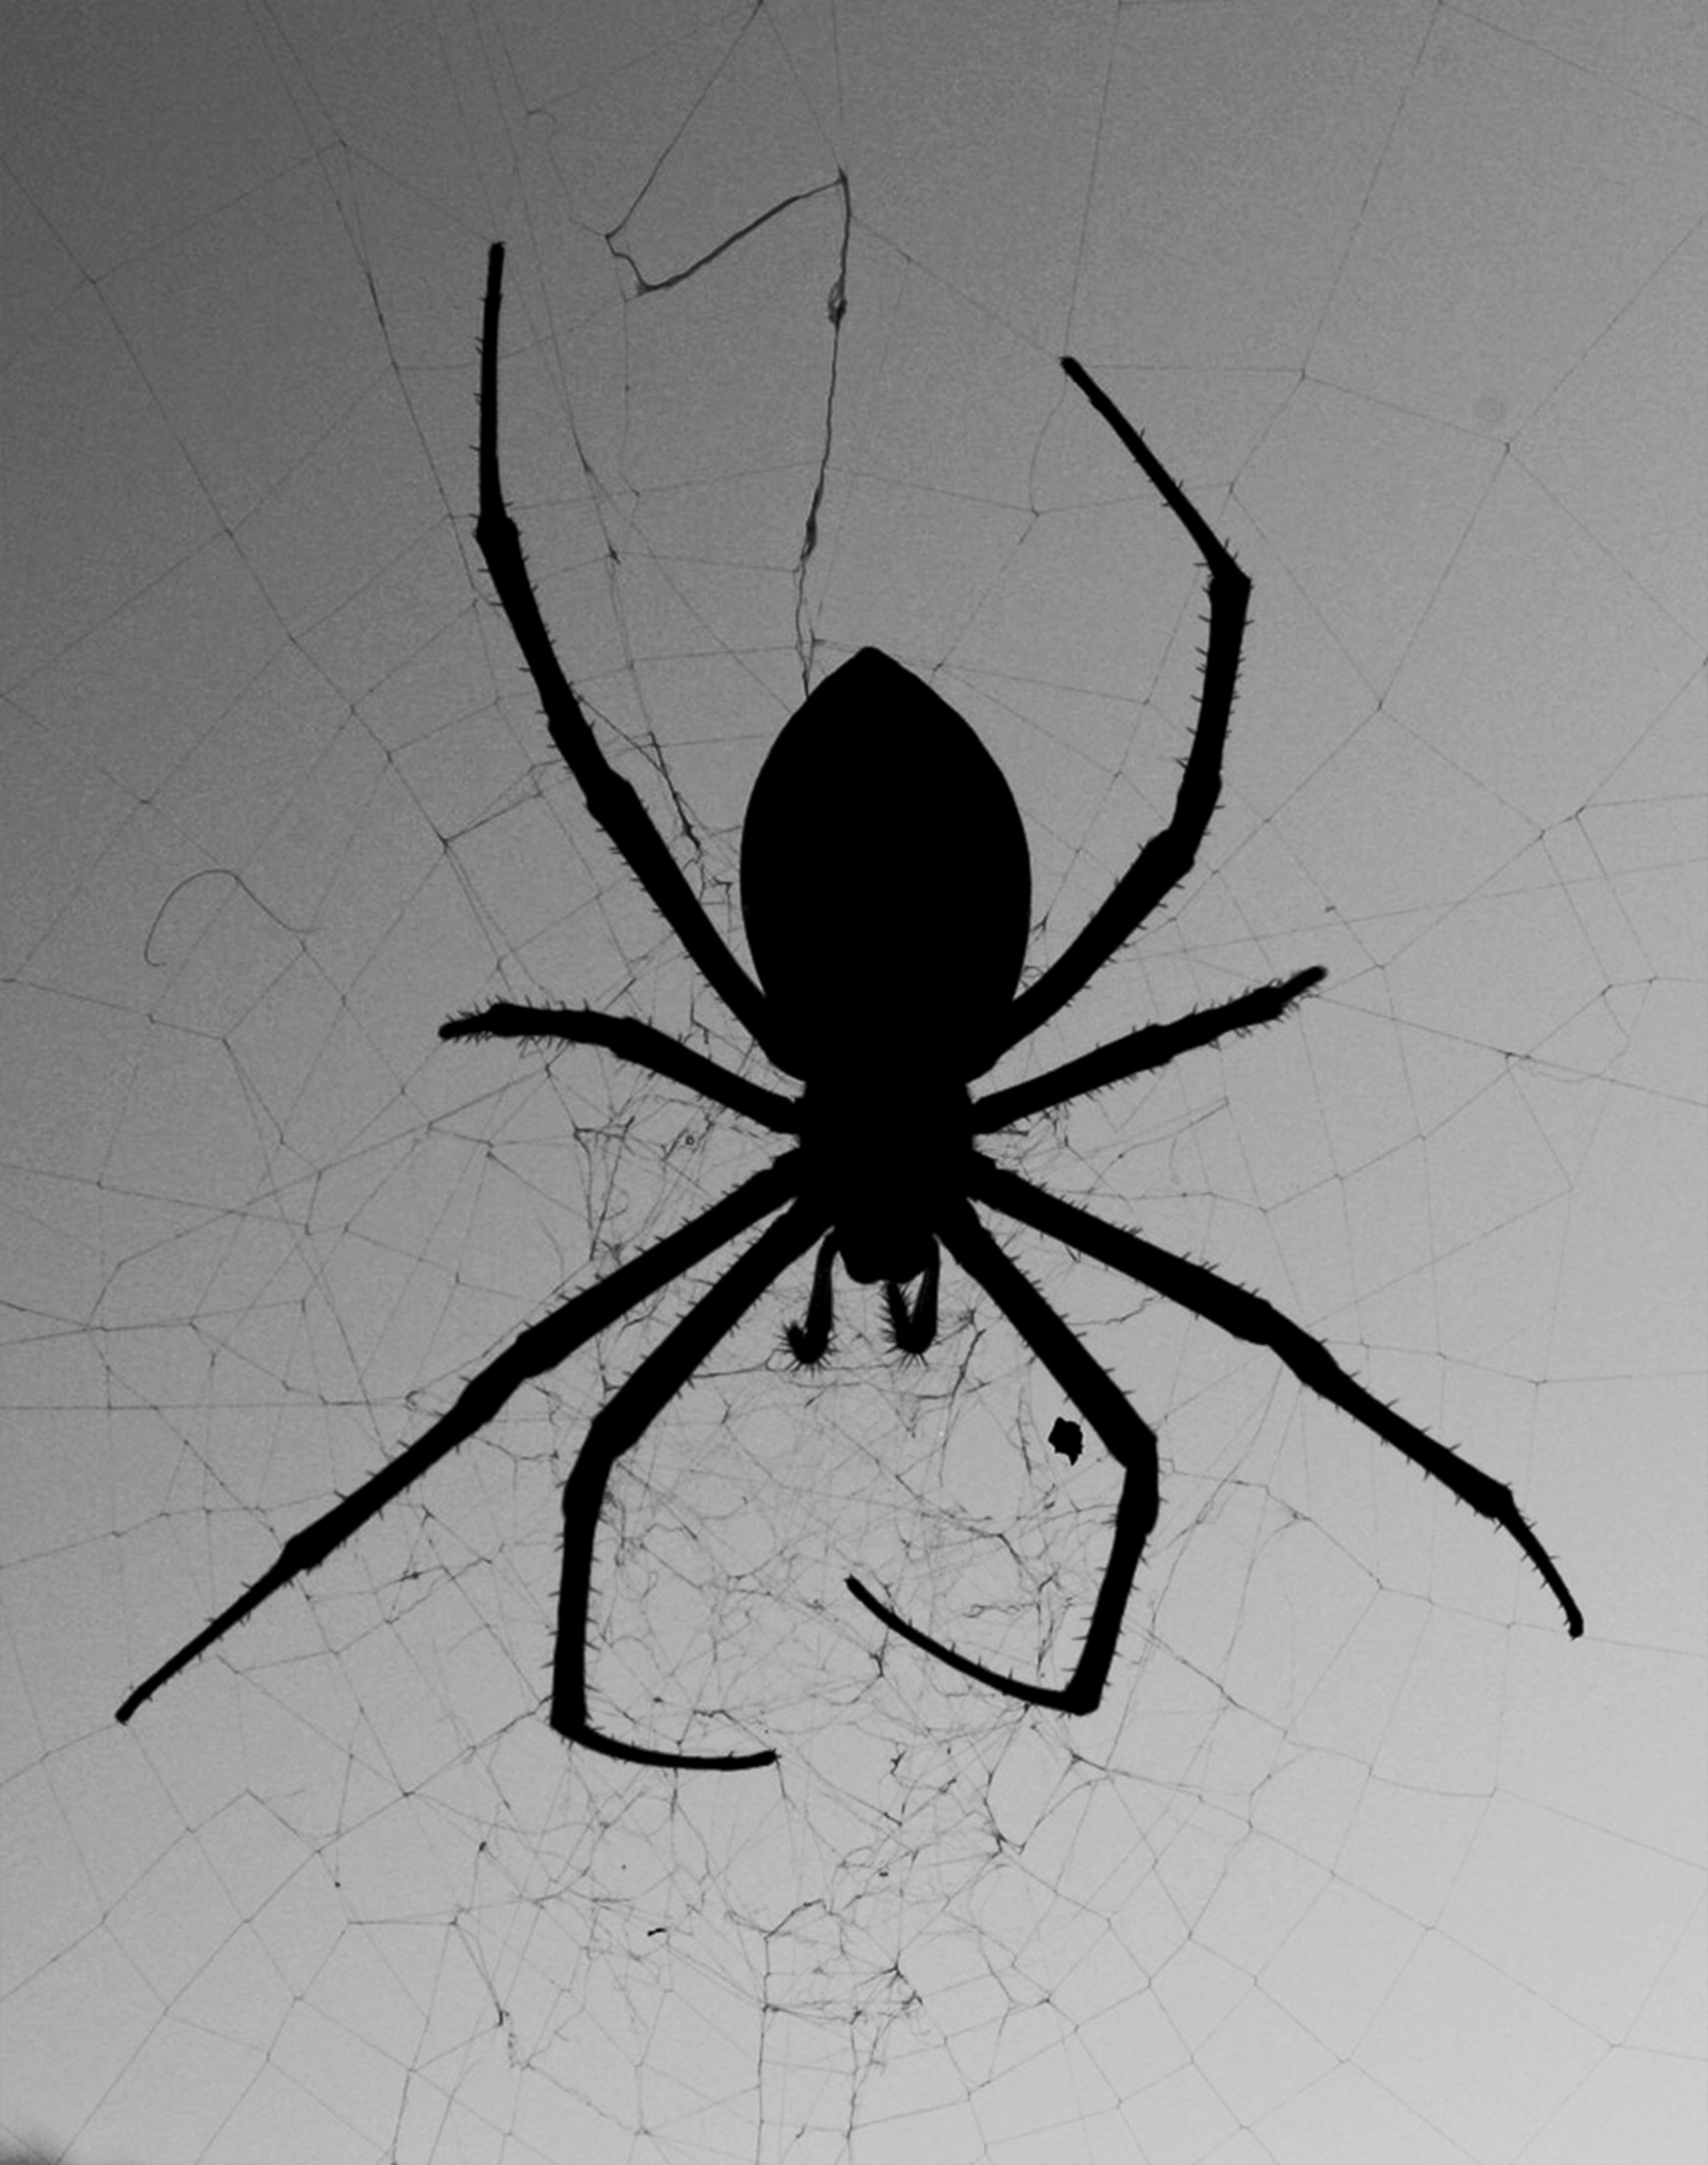
silhouette, wing, black and white, web, line, monochrome, circle, invertebrate, spider, illustration, symmetry, arachnid, macro photography, arthropod, b w, against the light, european garden spider, araneus, monochrome photography, orb weaver spider, tangle web spider